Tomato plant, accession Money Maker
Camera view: tilt-top (135 deg); turntable rotation: 240 degrees
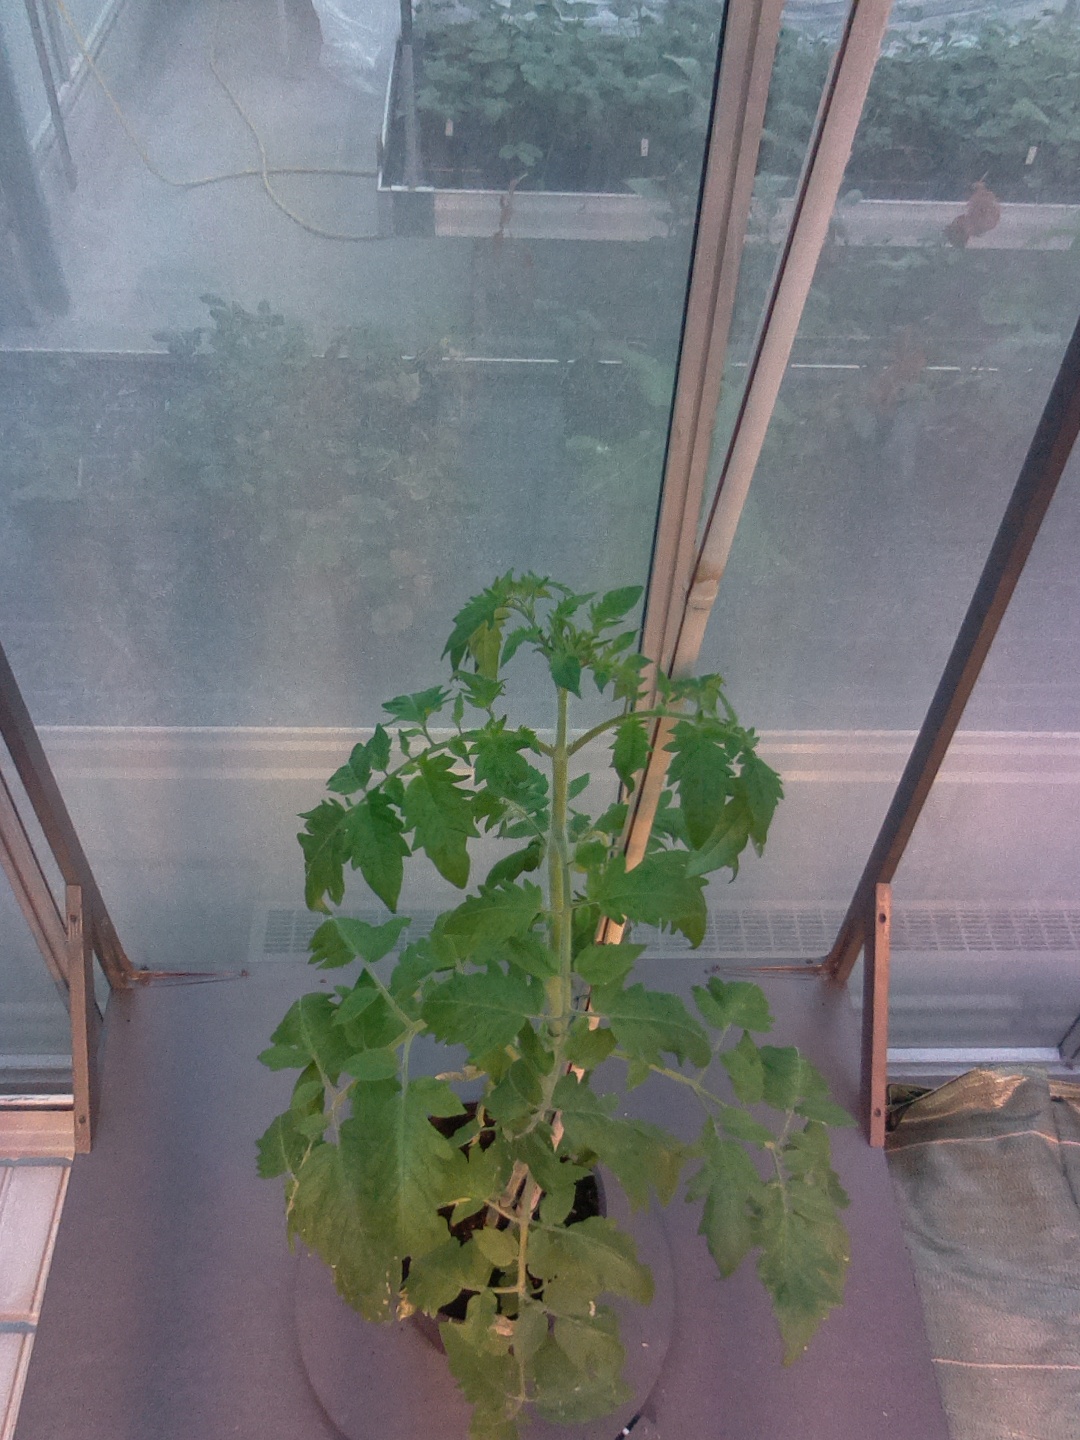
BBCH growth stage 60: First flowers open